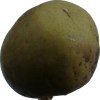
Label: pear